TLC: Tables, Ladders & Chairs (2017)

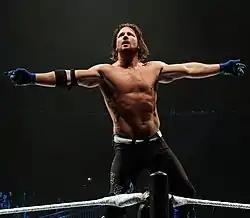
AJ Styles replaced Bray Wyatt at the event and faced "The Demon" Finn Bálor.

At No Mercy, Finn Bálor defeated Bray Wyatt in a man-vs-man match where neither used supernatural powers. The following night on "Raw", Bálor was interviewed backstage. He thanked Wyatt for their No Mercy match and said he would now focus on regaining the Universal Championship. However, later in the show, as Bálor stood in the center of the ring celebrating after a match with Goldust, the lights went out and a child began singing Wyatt's song, "He's Got the Whole World in His Hands". The following week, Bálor called Wyatt a coward. Wyatt then appeared on the TitanTron and revealed that despite Randy Orton's actions prior to WrestleMania 33, Sister Abigail was still alive and was "dying" to meet Bálor. Wyatt, embodying Sister Abigail, appeared on the TitanTron, telling Bálor that "she" was going to hurt him because he hurt Wyatt. The following week, Bálor introduced his newly created Demon and a match between "The Demon" and "Sister Abigail" was scheduled for TLC. On October 20, however, due to medical issues, AJ Styles (from the SmackDown brand) replaced Wyatt as The Demon's opponent at TLC with the explanation being that Raw General Manager Kurt Angle contacted SmackDown General Manager Daniel Bryan, who allowed the one-night-only appearance due to the unfortunate circumstances.